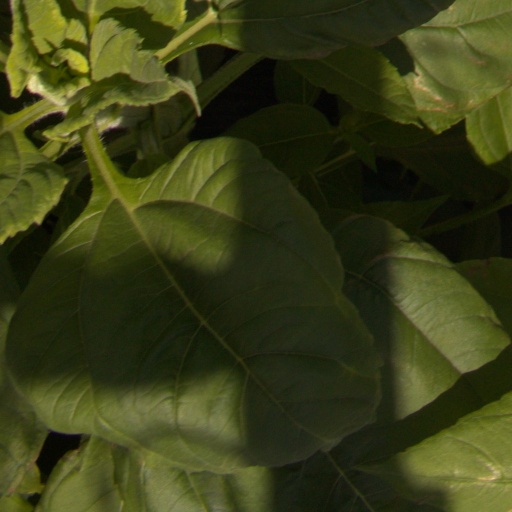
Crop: Jerusalem artichoke